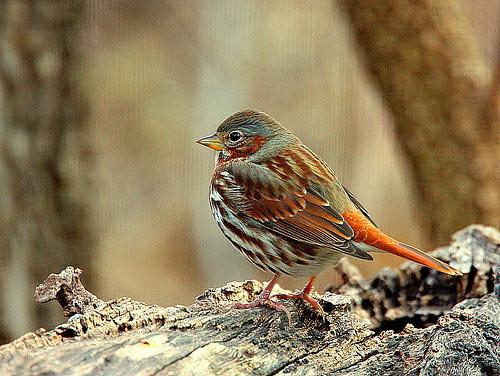
A photo of a fox sparrow